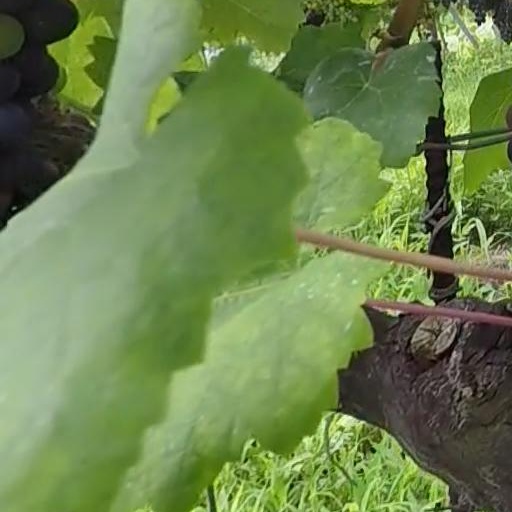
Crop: grape